History of the University of Texas at Arlington (1965–present)

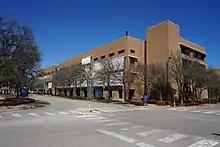
The CAPPA Building in 2021

The 1970s saw an expansion of UTA's curriculum and services, including joint doctoral programs with the University of Texas Health Center in Dallas and UTD in biomedical engineering, the humanities, and mathematical sciences. The school's English Department created the quarterly "Pre/Text, An Inter-disciplinary Journal of Rhetoric" journal during that decade, focusing on rhetorical theory. In 1974, the UTA library's special-collections department opened with a donation of over 10,000 books, documents, and maps from Jenkins and Virginia Garrett. The department includes material on the history of Texas, the Southwest, and Mexico. UTA's Foreign Language and Linguistics Department published the German-instruction journal "Schatzkammer" around this time, and began publishing the Robertson Colony papers in 1977.